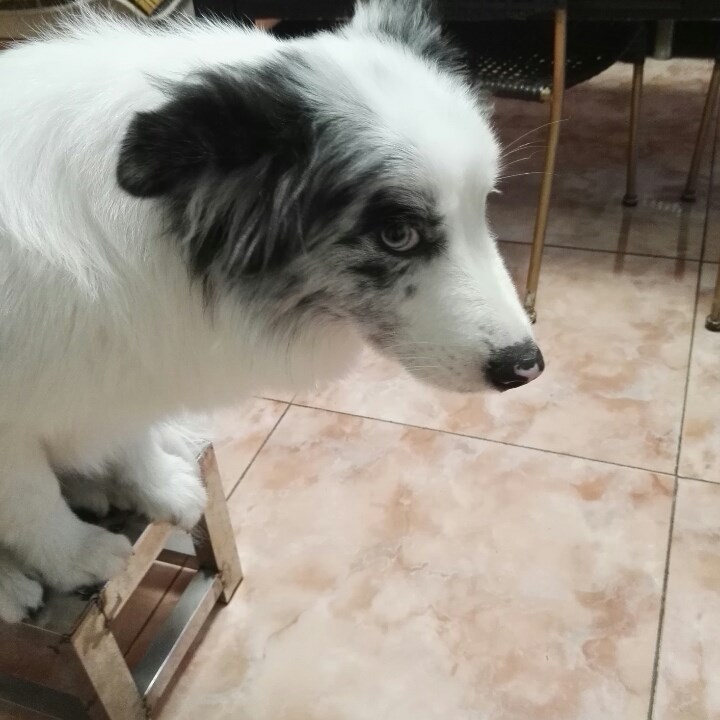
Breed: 2594-n000109-Border_collie